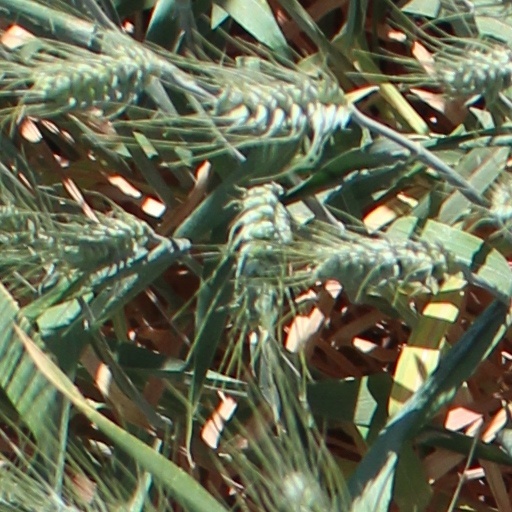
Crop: wheat